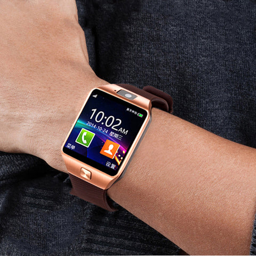
under $50.00 ... a smart watch adds to any outfit !